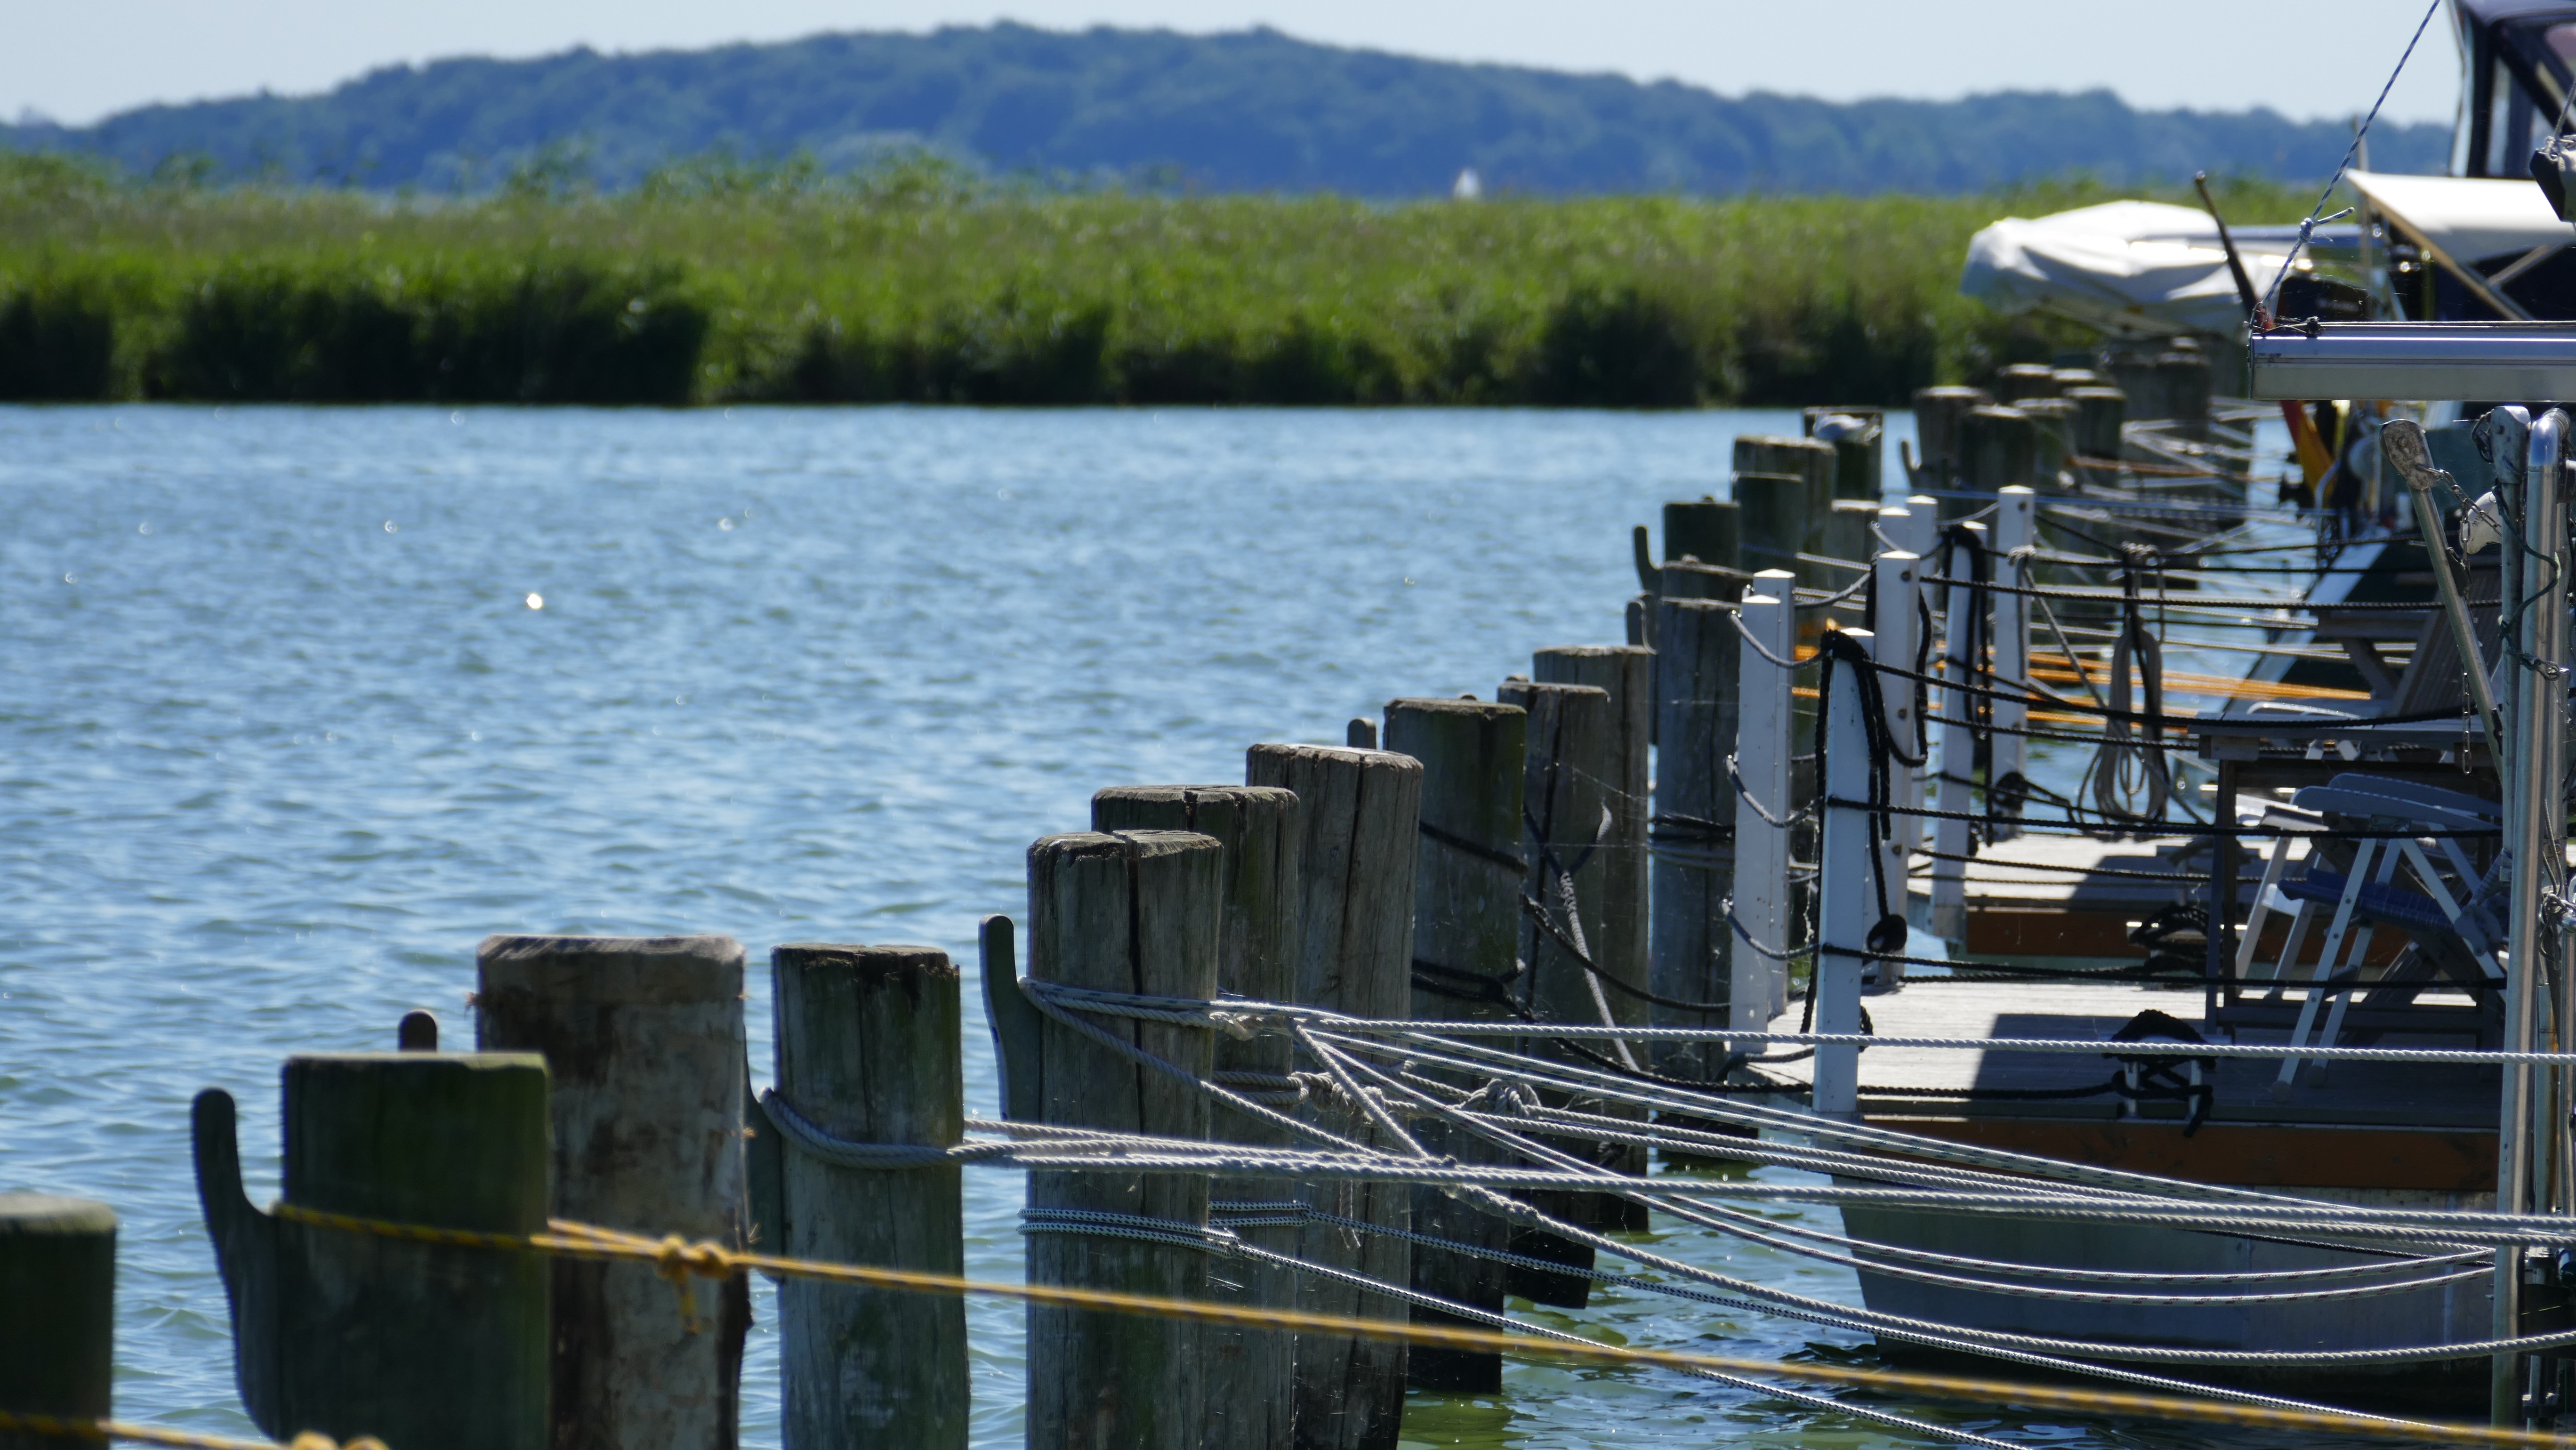
landscape, sea, coast, water, nature, dock, boat, sunlight, lake, summer, reed, boot, green, vehicle, harbor, blue, marina, port, waterway, background, boating, scene, thaw, bollard, watercraft